Patric Chocolate

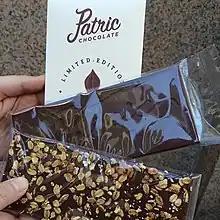
Patric bars; one has nuts, one is plain

After founding Patric Chocolate, McClure sold his first chocolate, the 70% Sambirano Valley single-origin bar, in July 2007. The company grew over the next eight years, managing to remain in operation during the Great Recession, and expanded the availability of its products through increased production, distribution, and online sales. After years of growth and accolades, founder Alan McClure made the decision to return to graduate school, while continuing to operate Patric Chocolate, to improve the scientific foundation of the company's research & development approach. Thus, in 2014 McClure began his study in the sciences, including chocolate science, flavor chemistry and sensory analysis, and in September 2020 successfully defended his chocolate-focused doctoral research, earning him a PhD in Food Science from the University of Missouri, where he conducted research in the Milton Bailey Flavor Chemistry Laboratory and in conjunction with the Sensory Evaluation Center of Penn State. McClure's research made use of analytical flavor chemistry, sensory analysis, experimental design, and current methods of statistical learning and data visualization, to better understand the unique bitterness of chocolate, how it changes with cacao roasting, and its relationship to chocolate consumer perceptions and preferences. Upon graduation, McClure announced the expansion of the craft-food consulting component of Patric Chocolate in to include other fermentation-based foods, ingredient and product development. This new division, Patric Food & Beverage Development, is focused on food and beverage product development, product and process optimization, and science-based technical solutions.